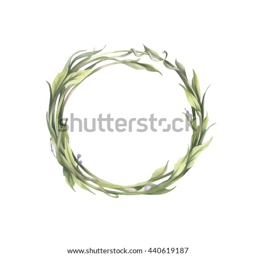
the gentle wreath of herbs .